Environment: real
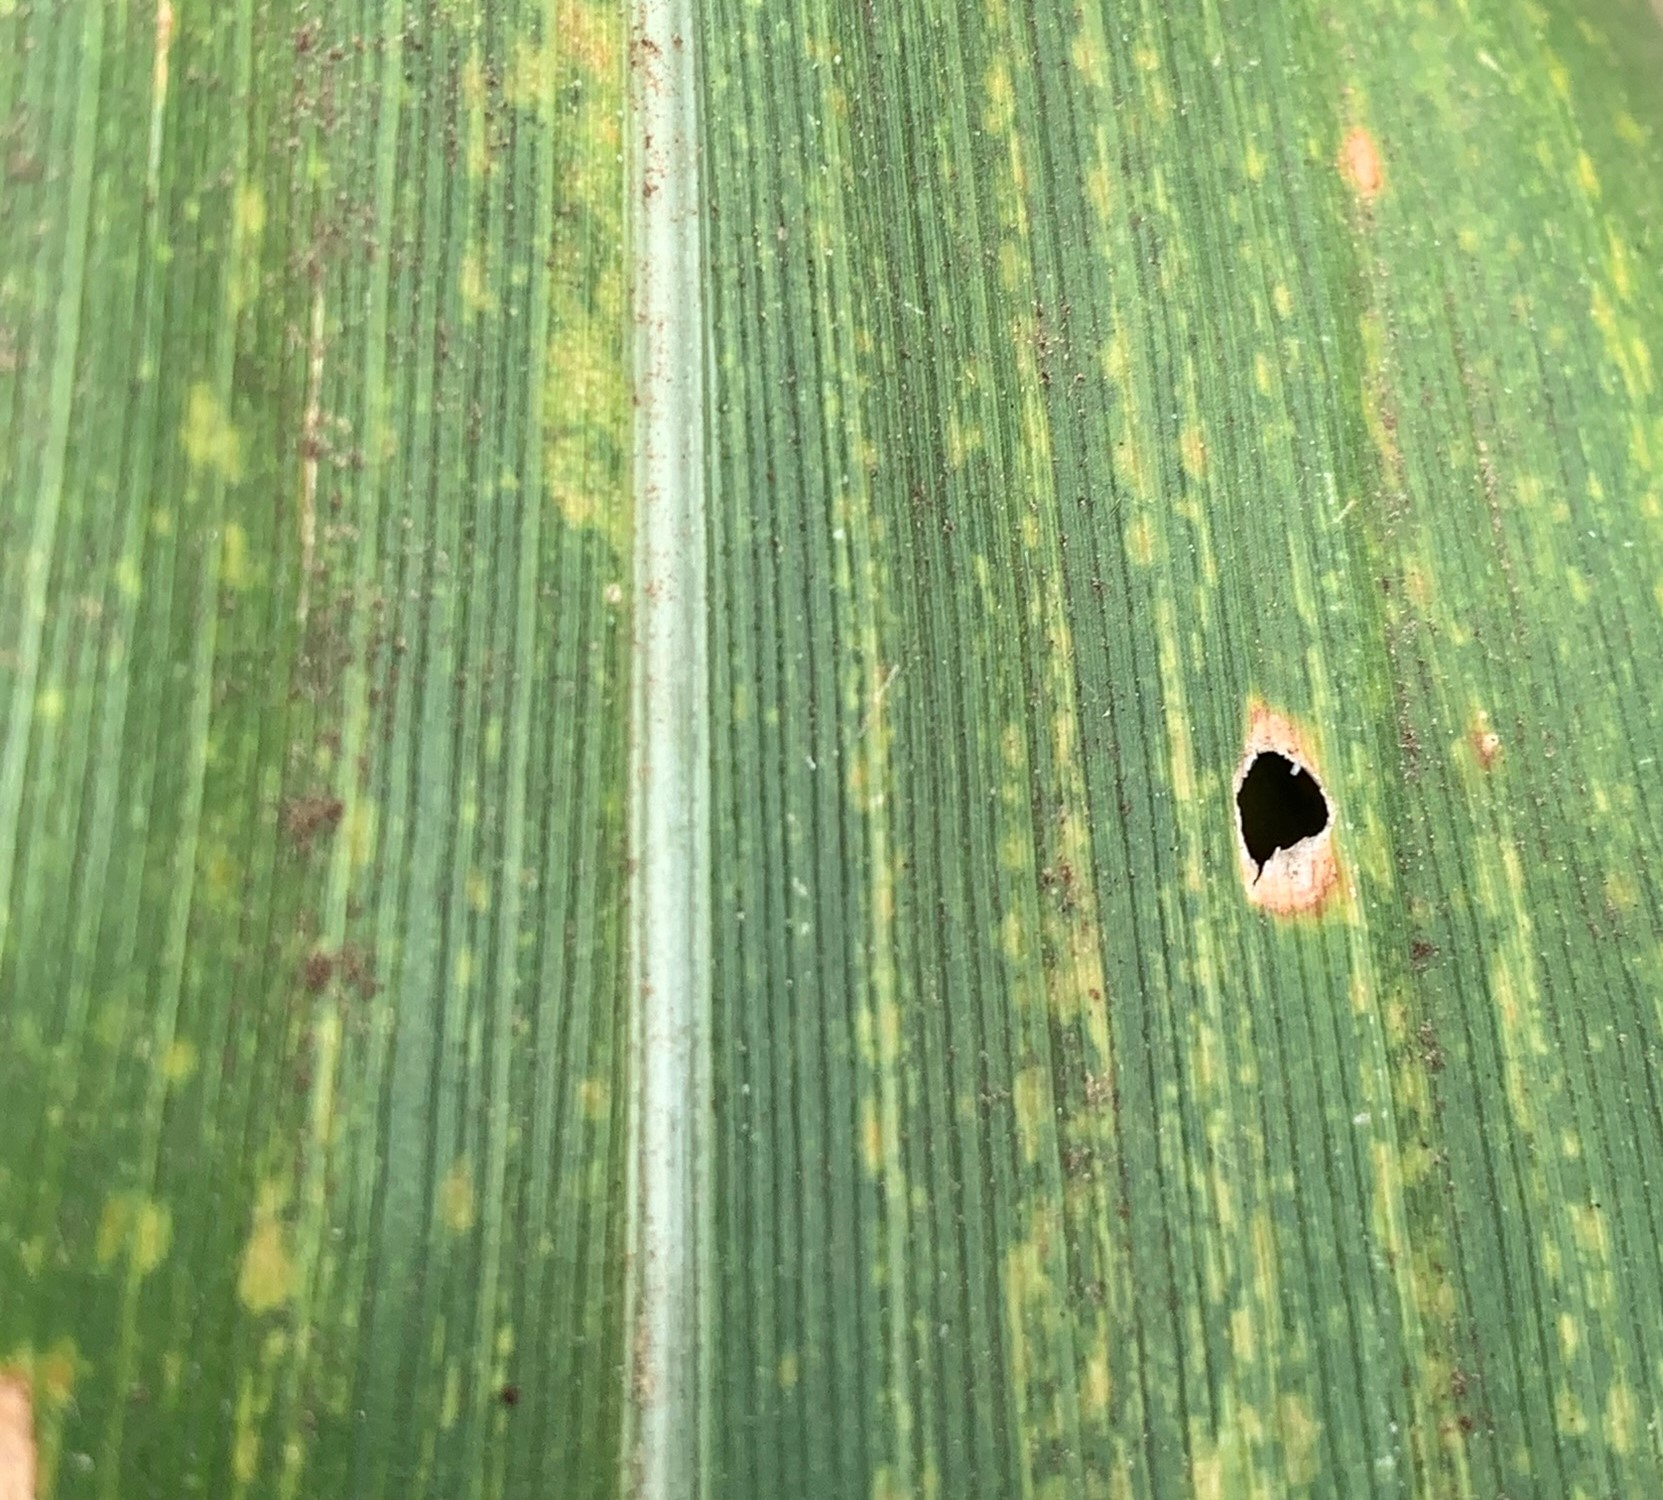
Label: lethal_necrosis